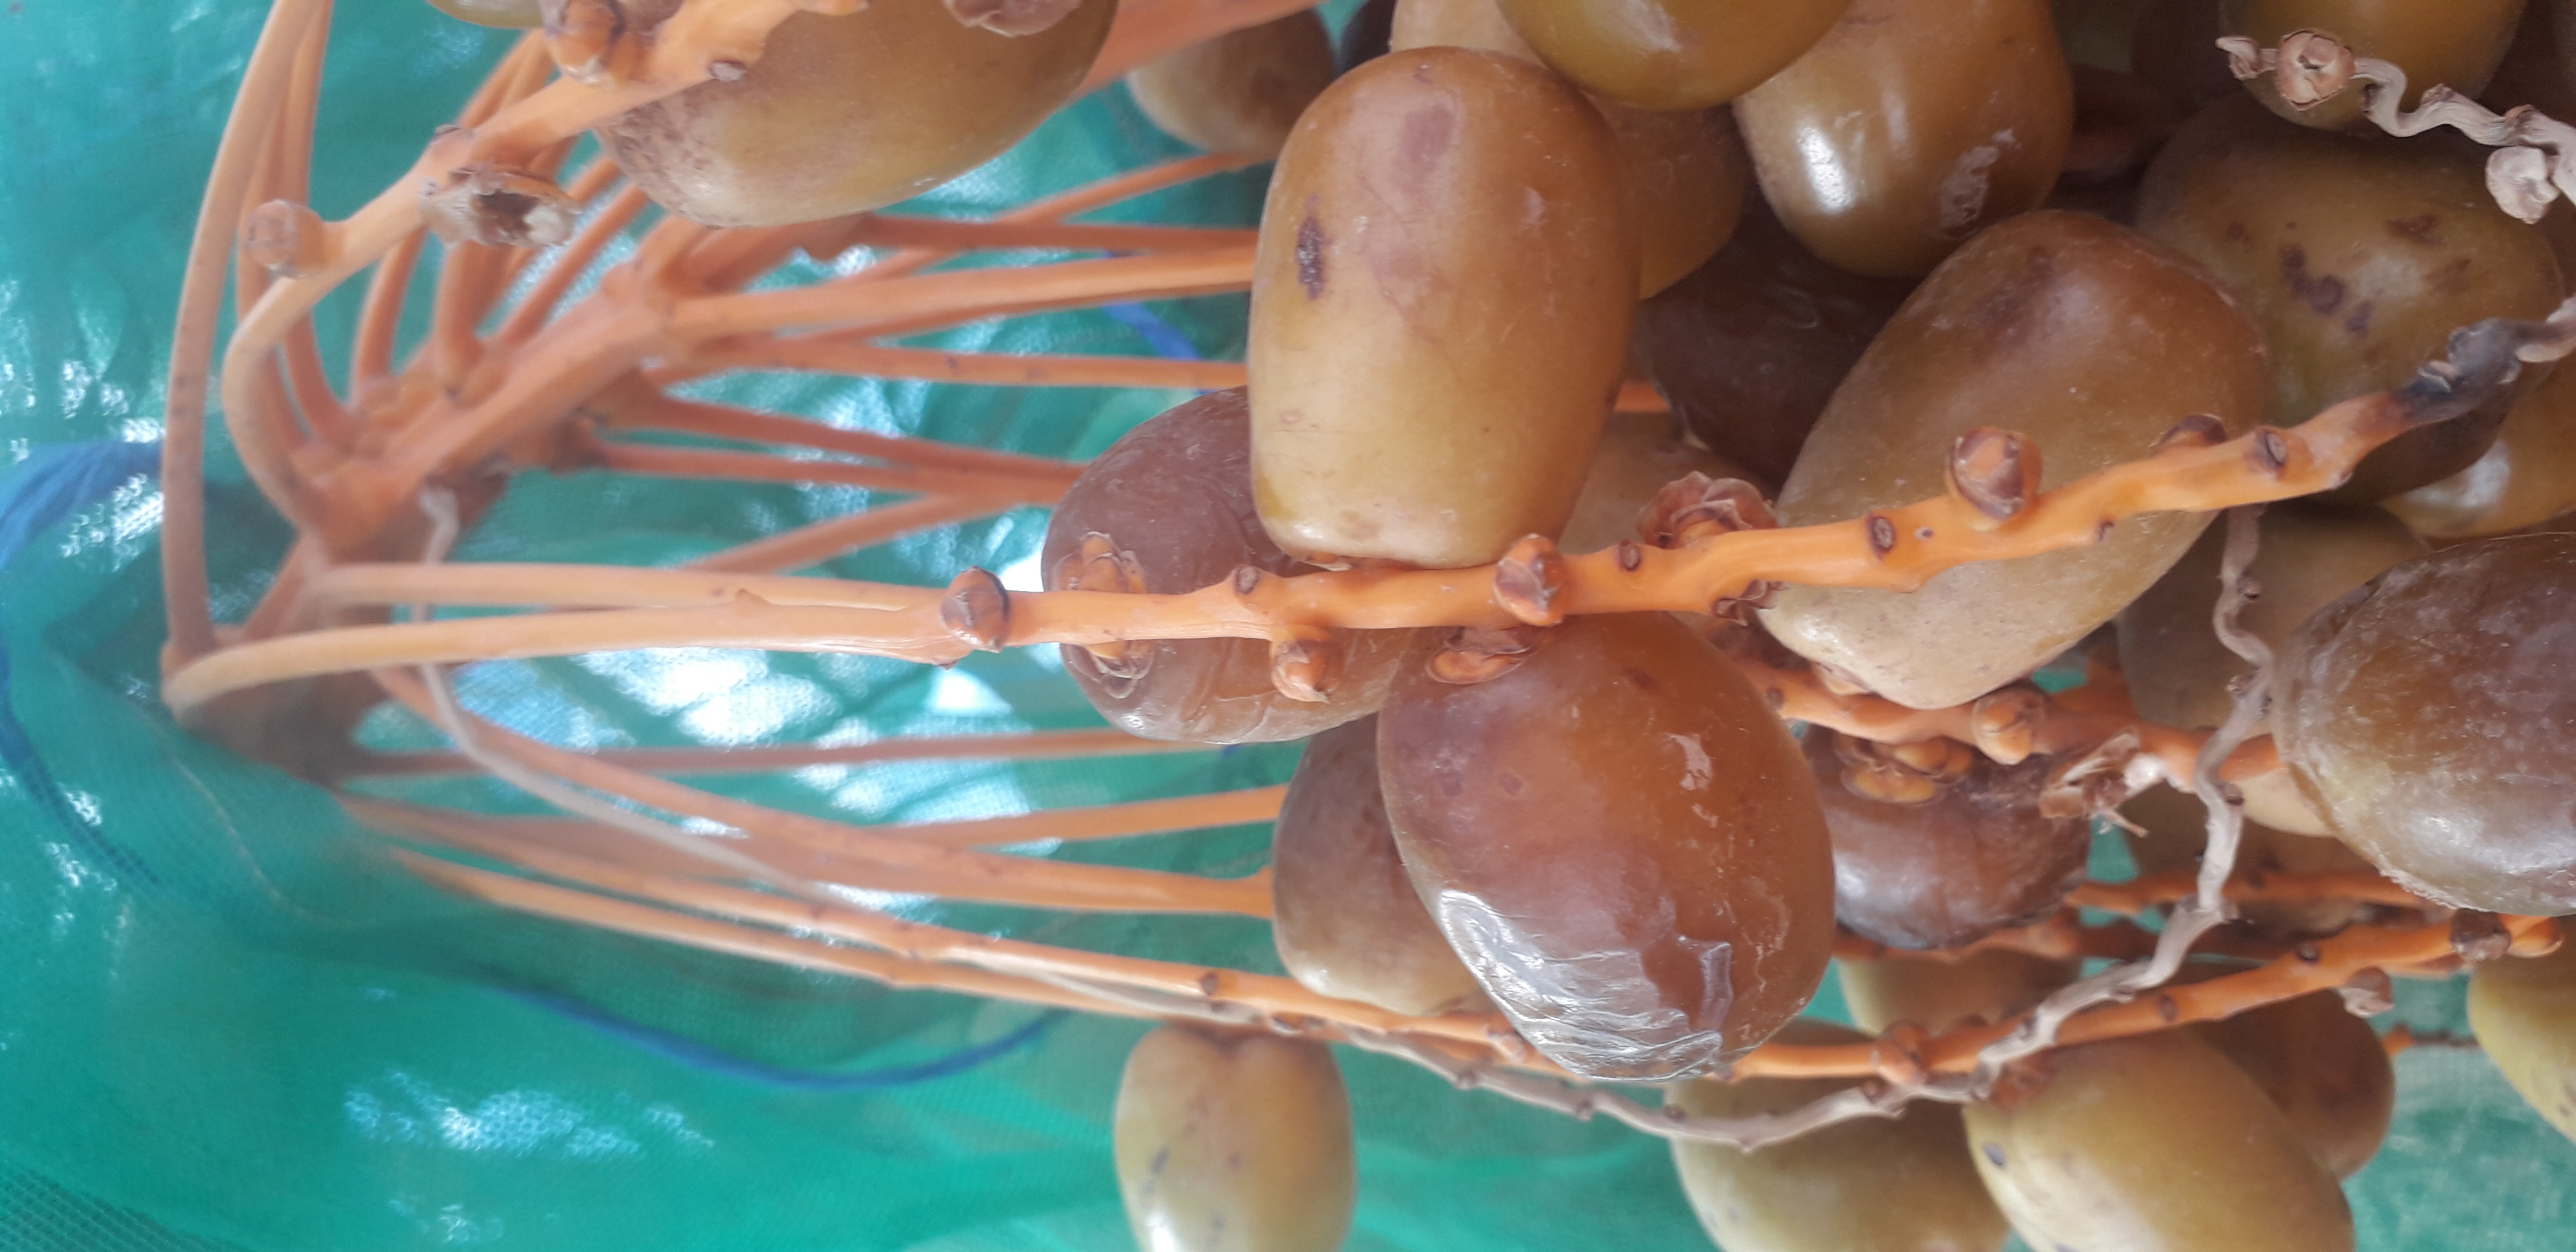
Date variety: Boufagous